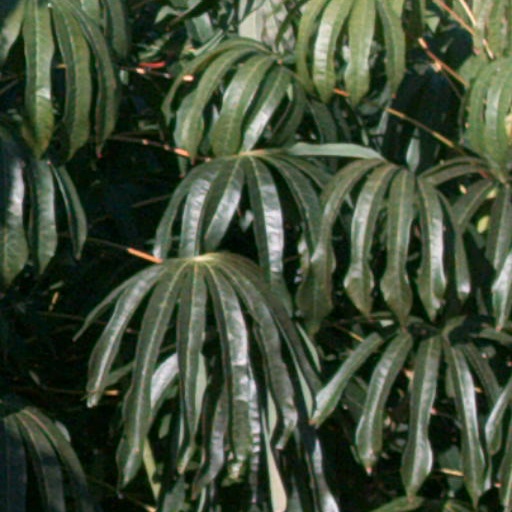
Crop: cassava